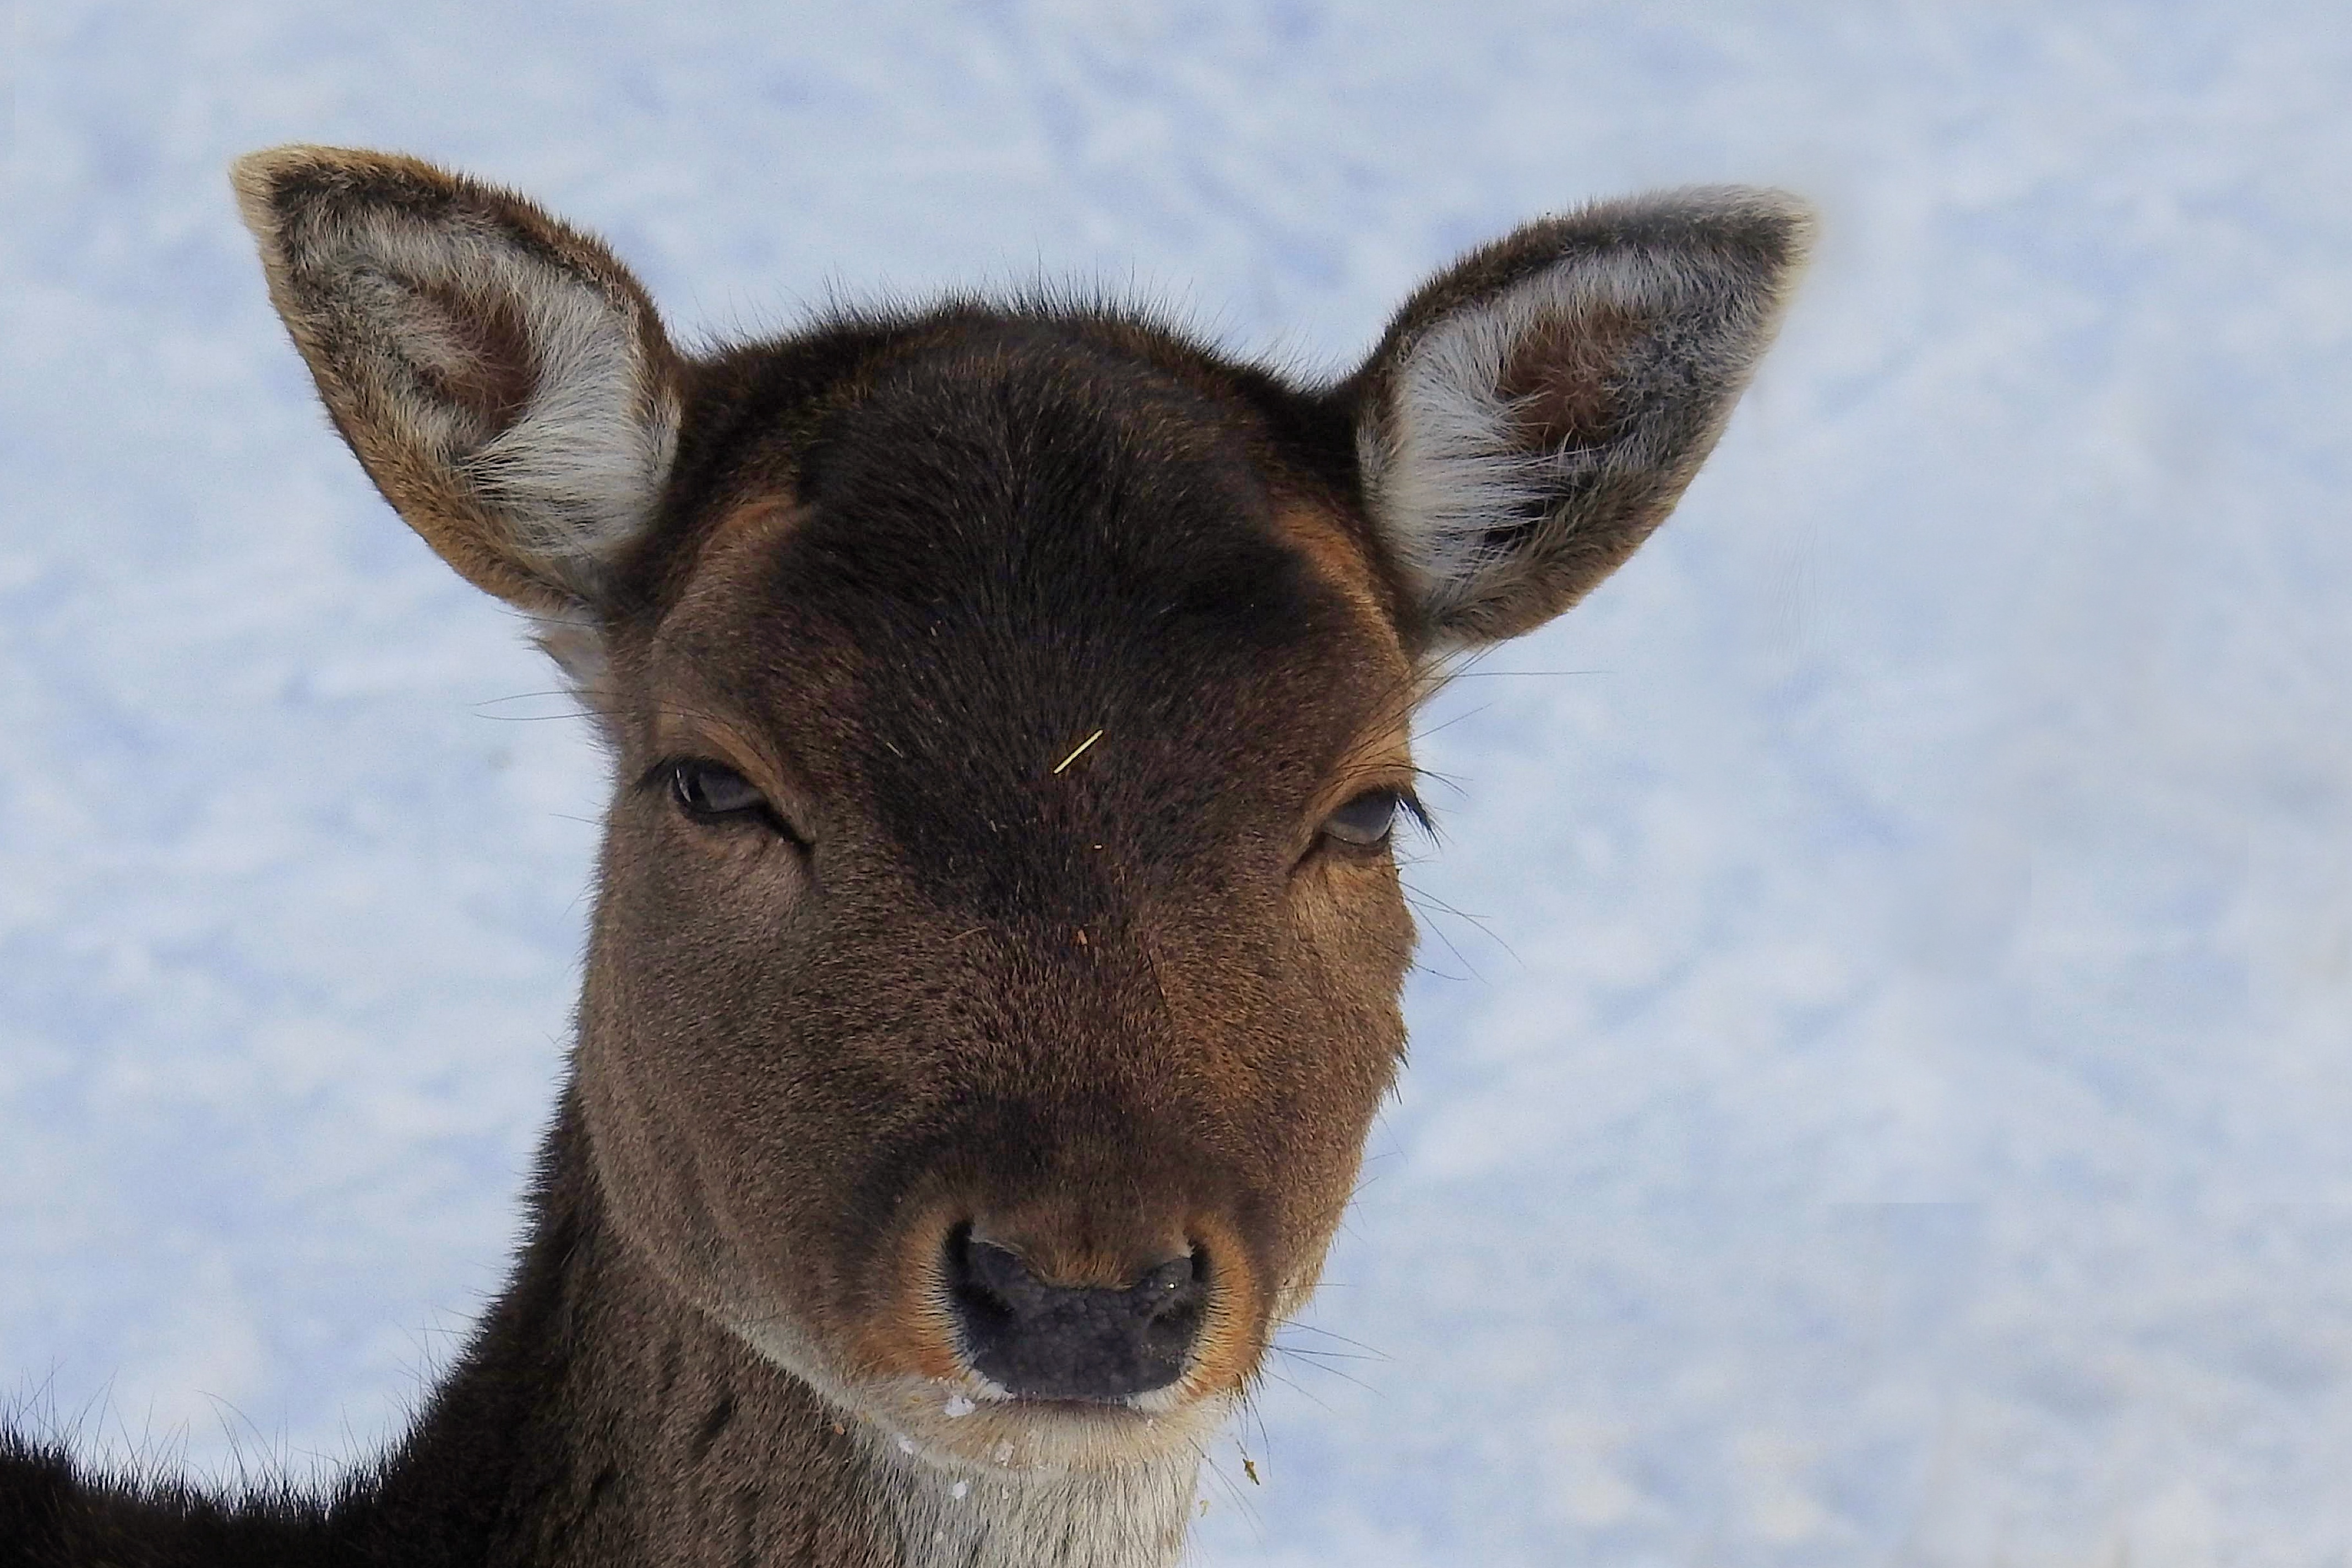
nature, forest, animal, wildlife, wild, deer, mammal, fauna, close up, head, vertebrate, roe deer, scheu, fallow deer, white tailed deer, pack animal